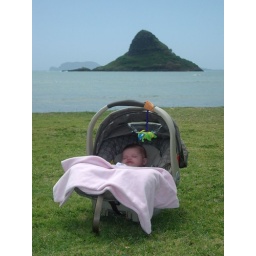
Mia-Miri sleeping by the beach at chinamans hat